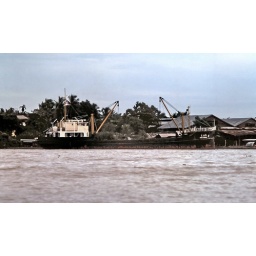
Seen during boat ride on the Chao Phra river at Bangkok, Thailand in 1975. View of ship docked at Thonburi.